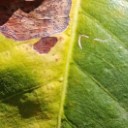
Label: Phoma